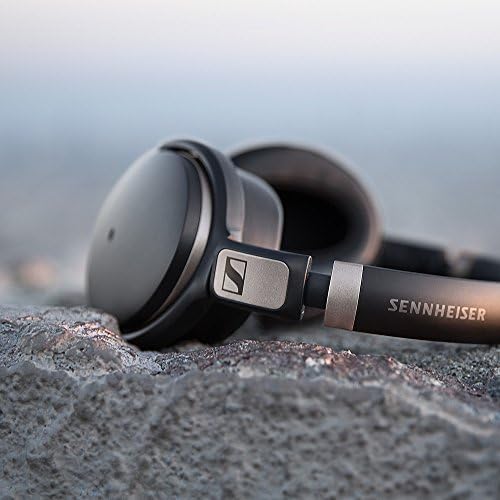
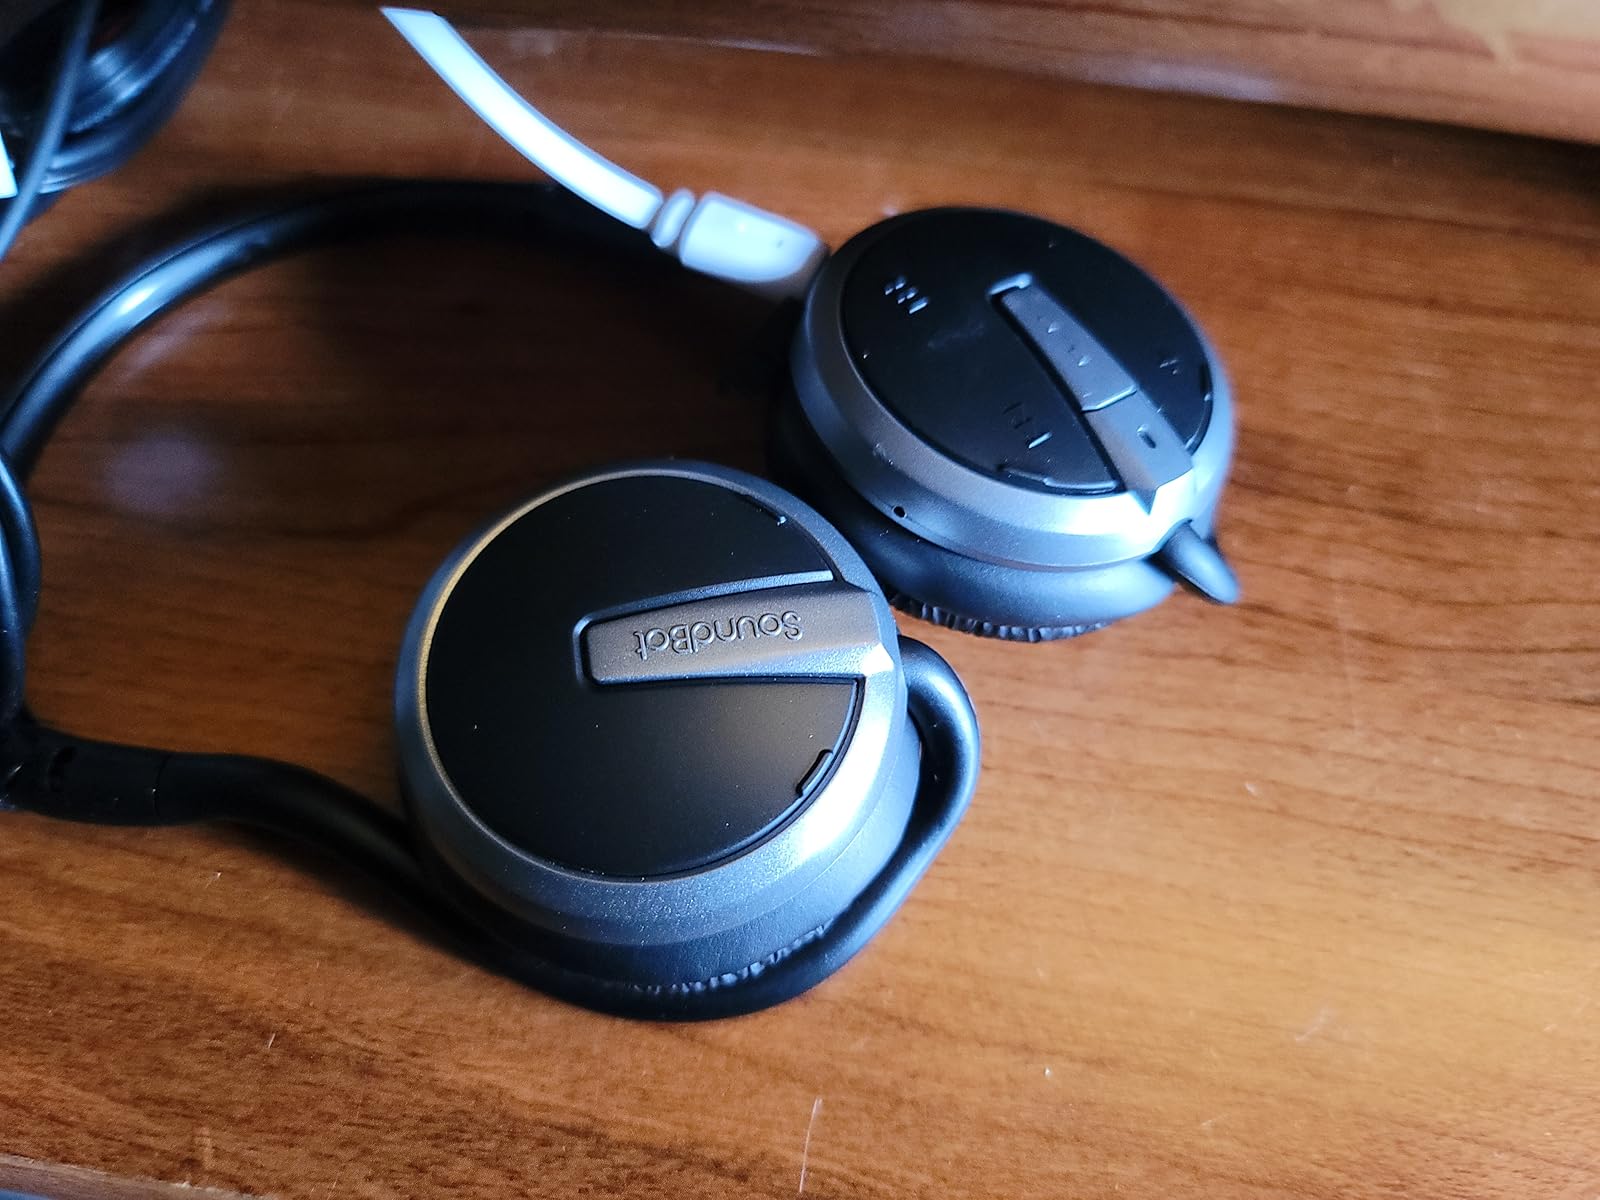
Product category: headphones
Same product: no